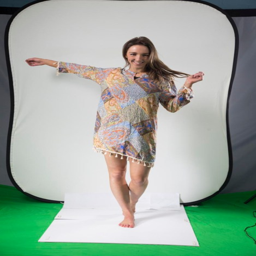
fashion photography on location in the studio